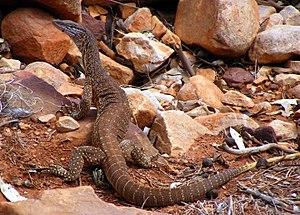
Un Varan de Gould. Photo prise dans le lit asséché d'un oued. Massif de Chace, Australie du sud.
Le Varan de Gould, Varanus gouldii, est une espèce de sauriens de la famille des Varanidae.